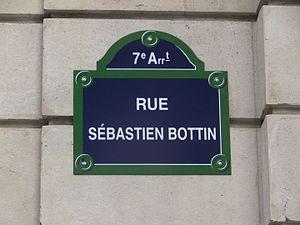
Nouvelle plaque de la rue Sébastien-Bottin après création de la rue Gaston-Gallimard (15 juin 2011)